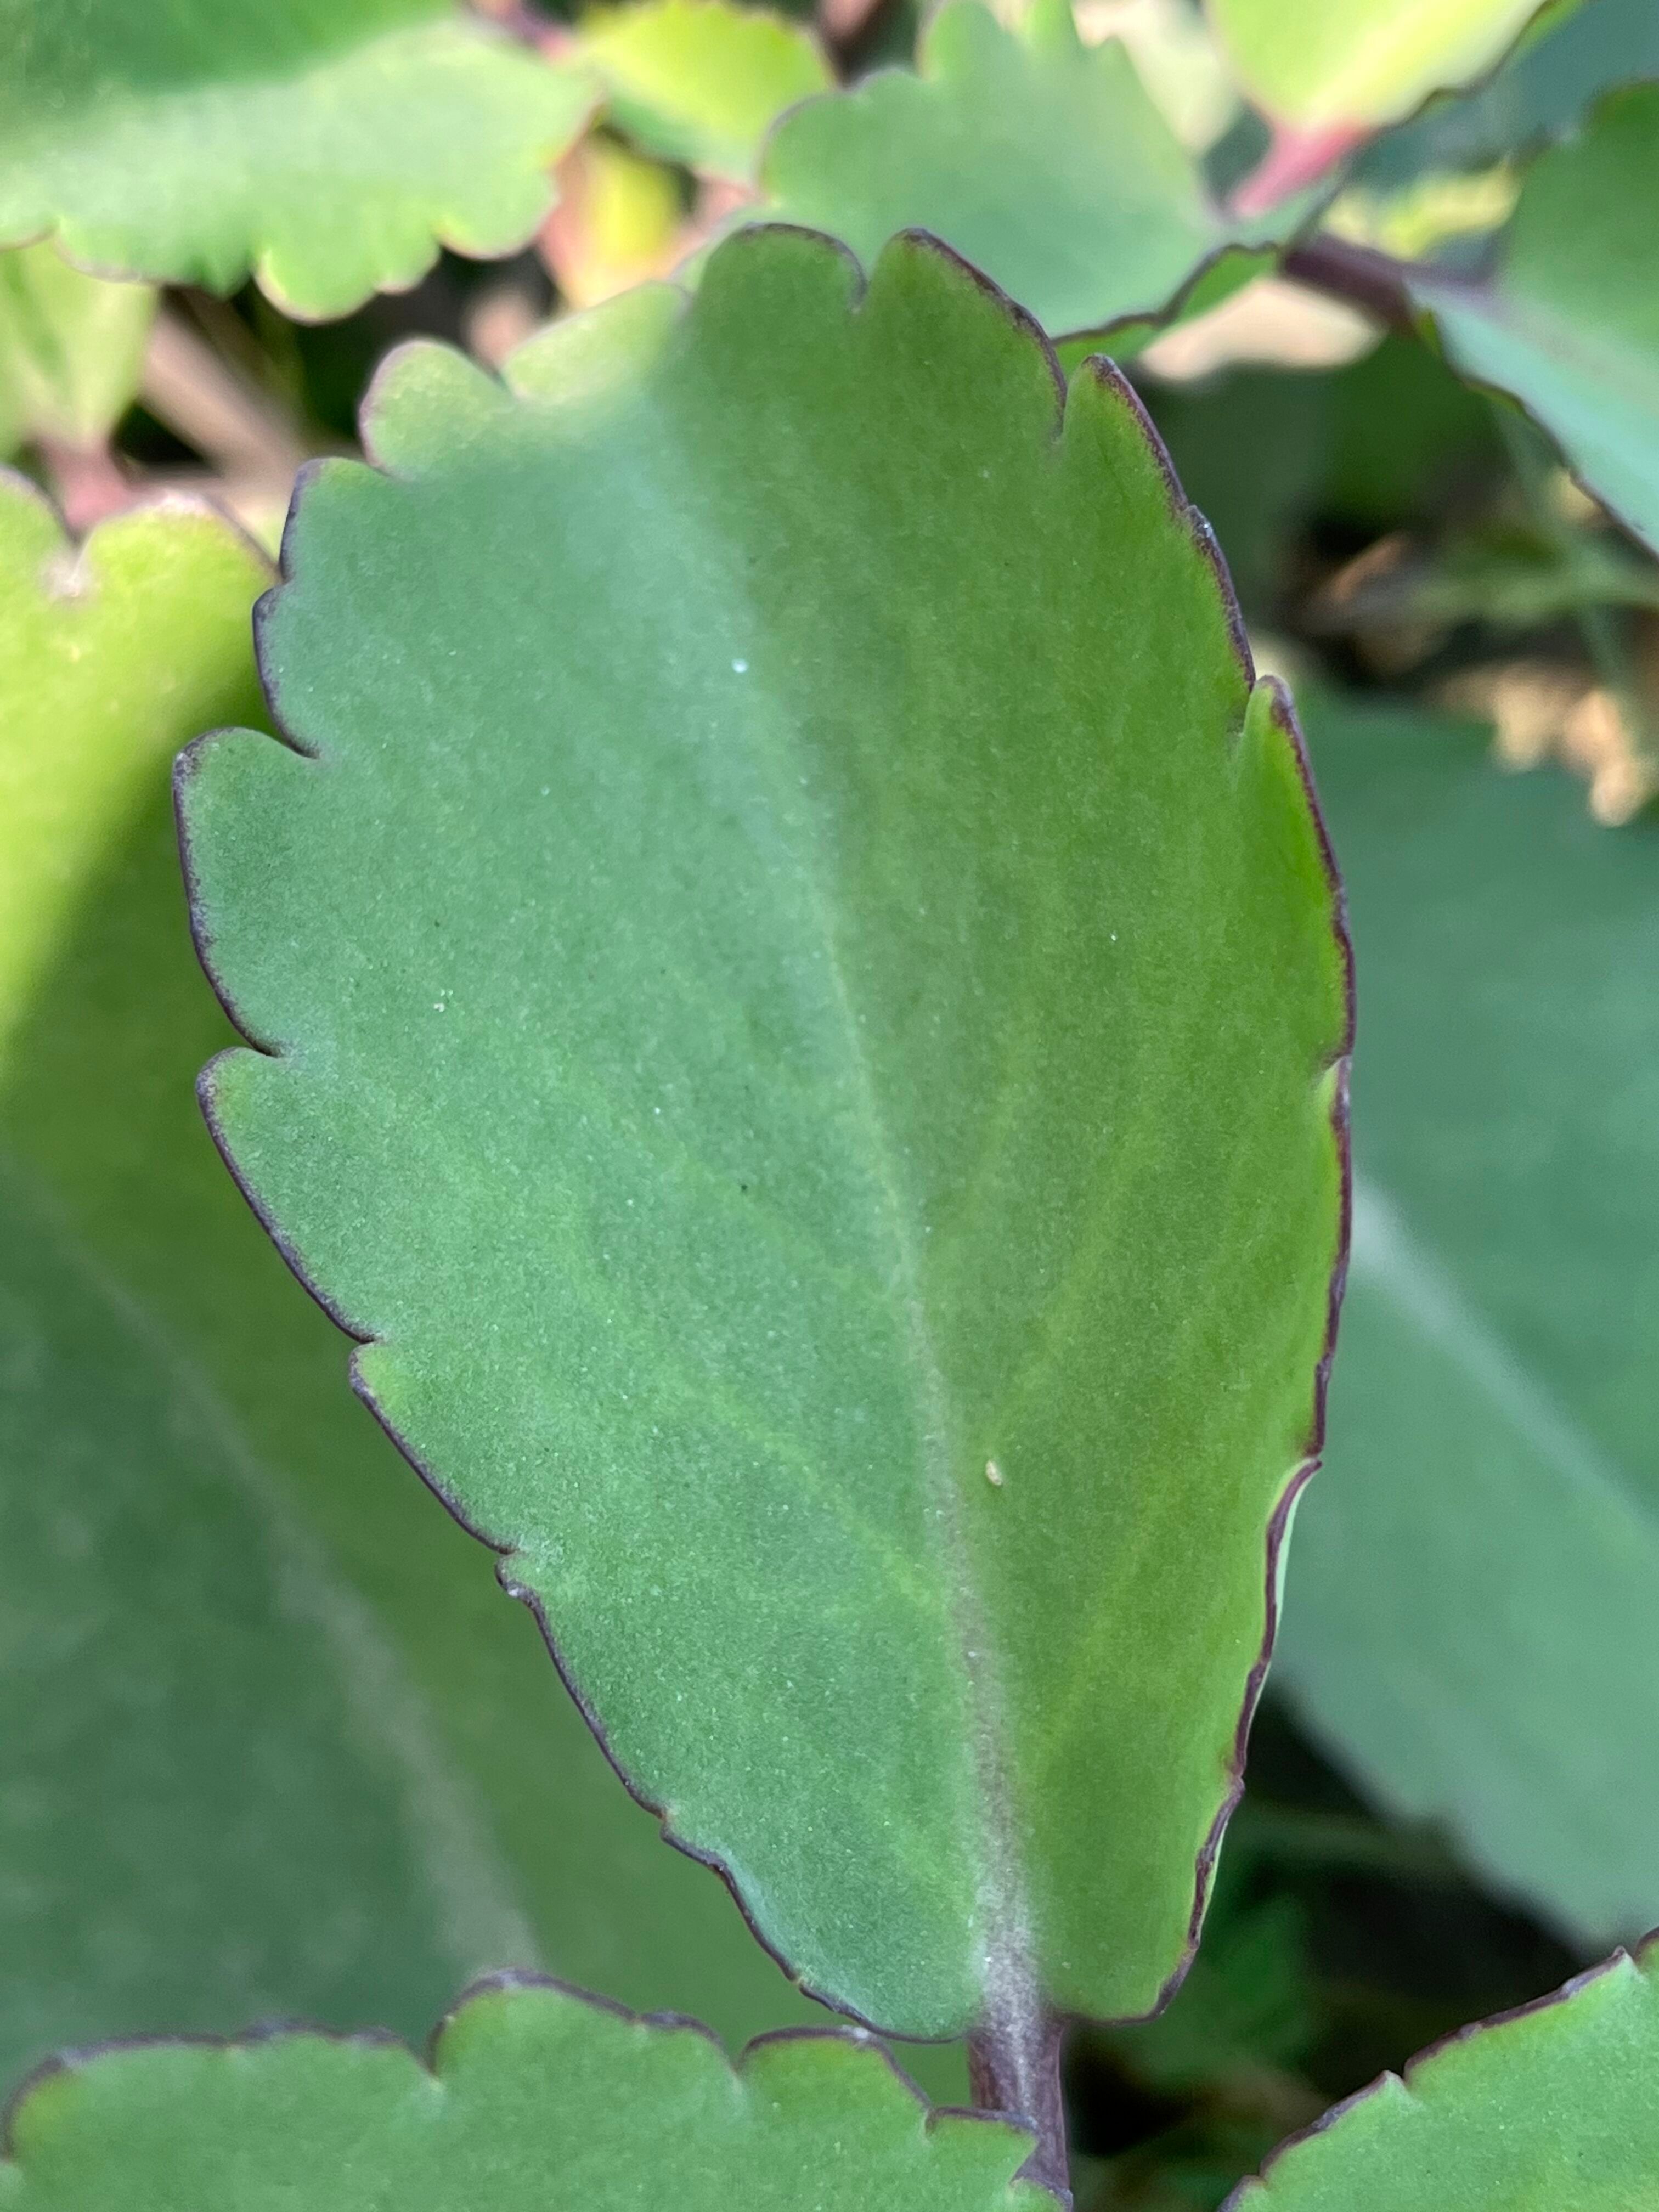
Plant species: kalanchoe-pinnata